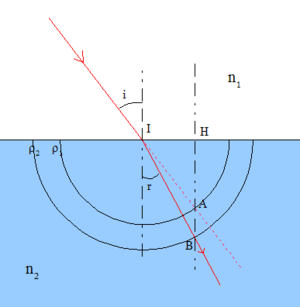
Schéma construction de Descartes pour la réfraction (image personnelle) Catégorie:Schéma de physique
En physique des ondes, la réfraction désigne le fléchissement d'une onde à l'interface entre deux milieux aux vitesses de phase différentes sur le plan chimique ou physique